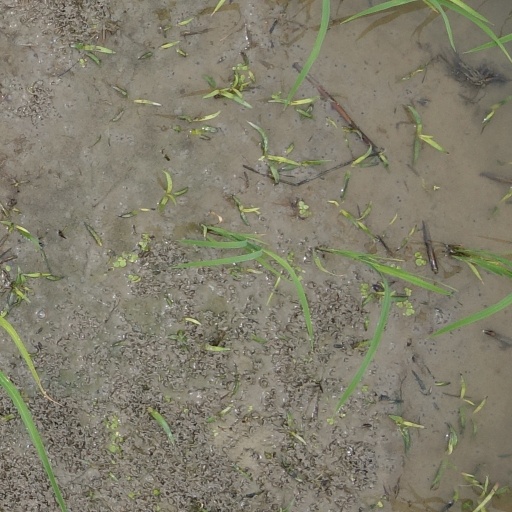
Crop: rice